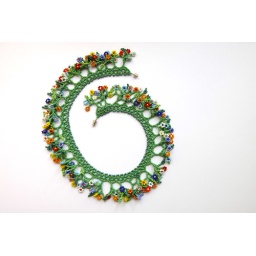
* Czech glass seed beads (matt finish) * zillions of tiny flowers and leaves ;-) * designed and handcrafted by me